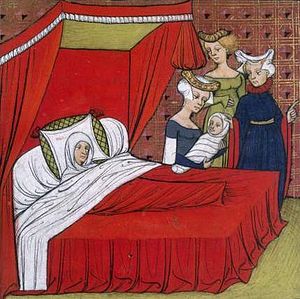
Mønje
Miniature visende Ludvig d. 8.'s fødsel
Mønje er en kemisk forbindelse mellem bly og ilt, med sumformlen Pb₃O₄. Det er et rødt stof, som bruges som pigment i maling, specielt rustbeskyttende maling til skibe. I mønje findes bly med to forskellige oxidationstrin: +2 og +4, og formlen for mønje kan skrives som Pb(IV)O₂•2Pb(II)O. Denne sammensætning bekræftes af krystalstrukturen, og af de kemiske egenskaber, idet mønje reagerer som en blanding af Pb(IV)O₂ og 2Pb(II)O. F.eks. er mønje oxiderende nok til i stærkt sur væske at oxidere Mn²⁺-ioner til permanganationer, MnO₄⁻.